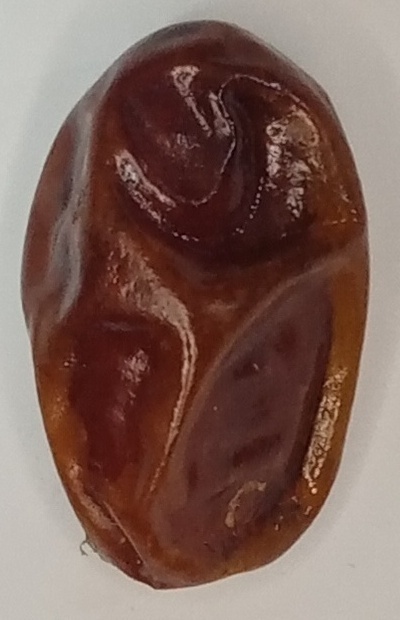
Variety: aseel
Size: large
Grade: grade-1